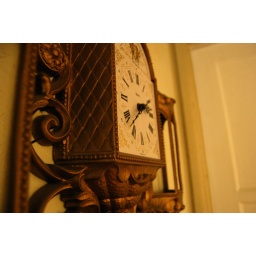
vintage clock in my house